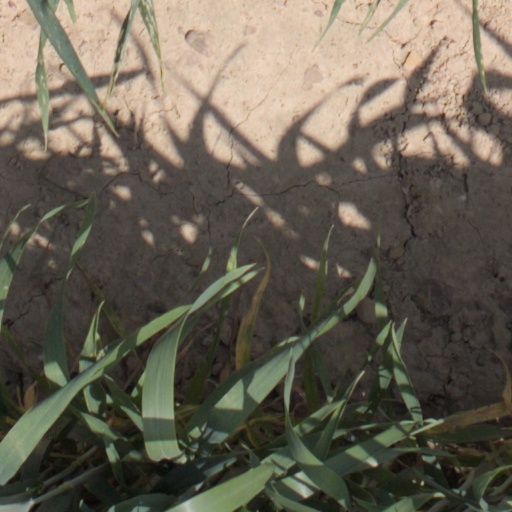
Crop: wheat